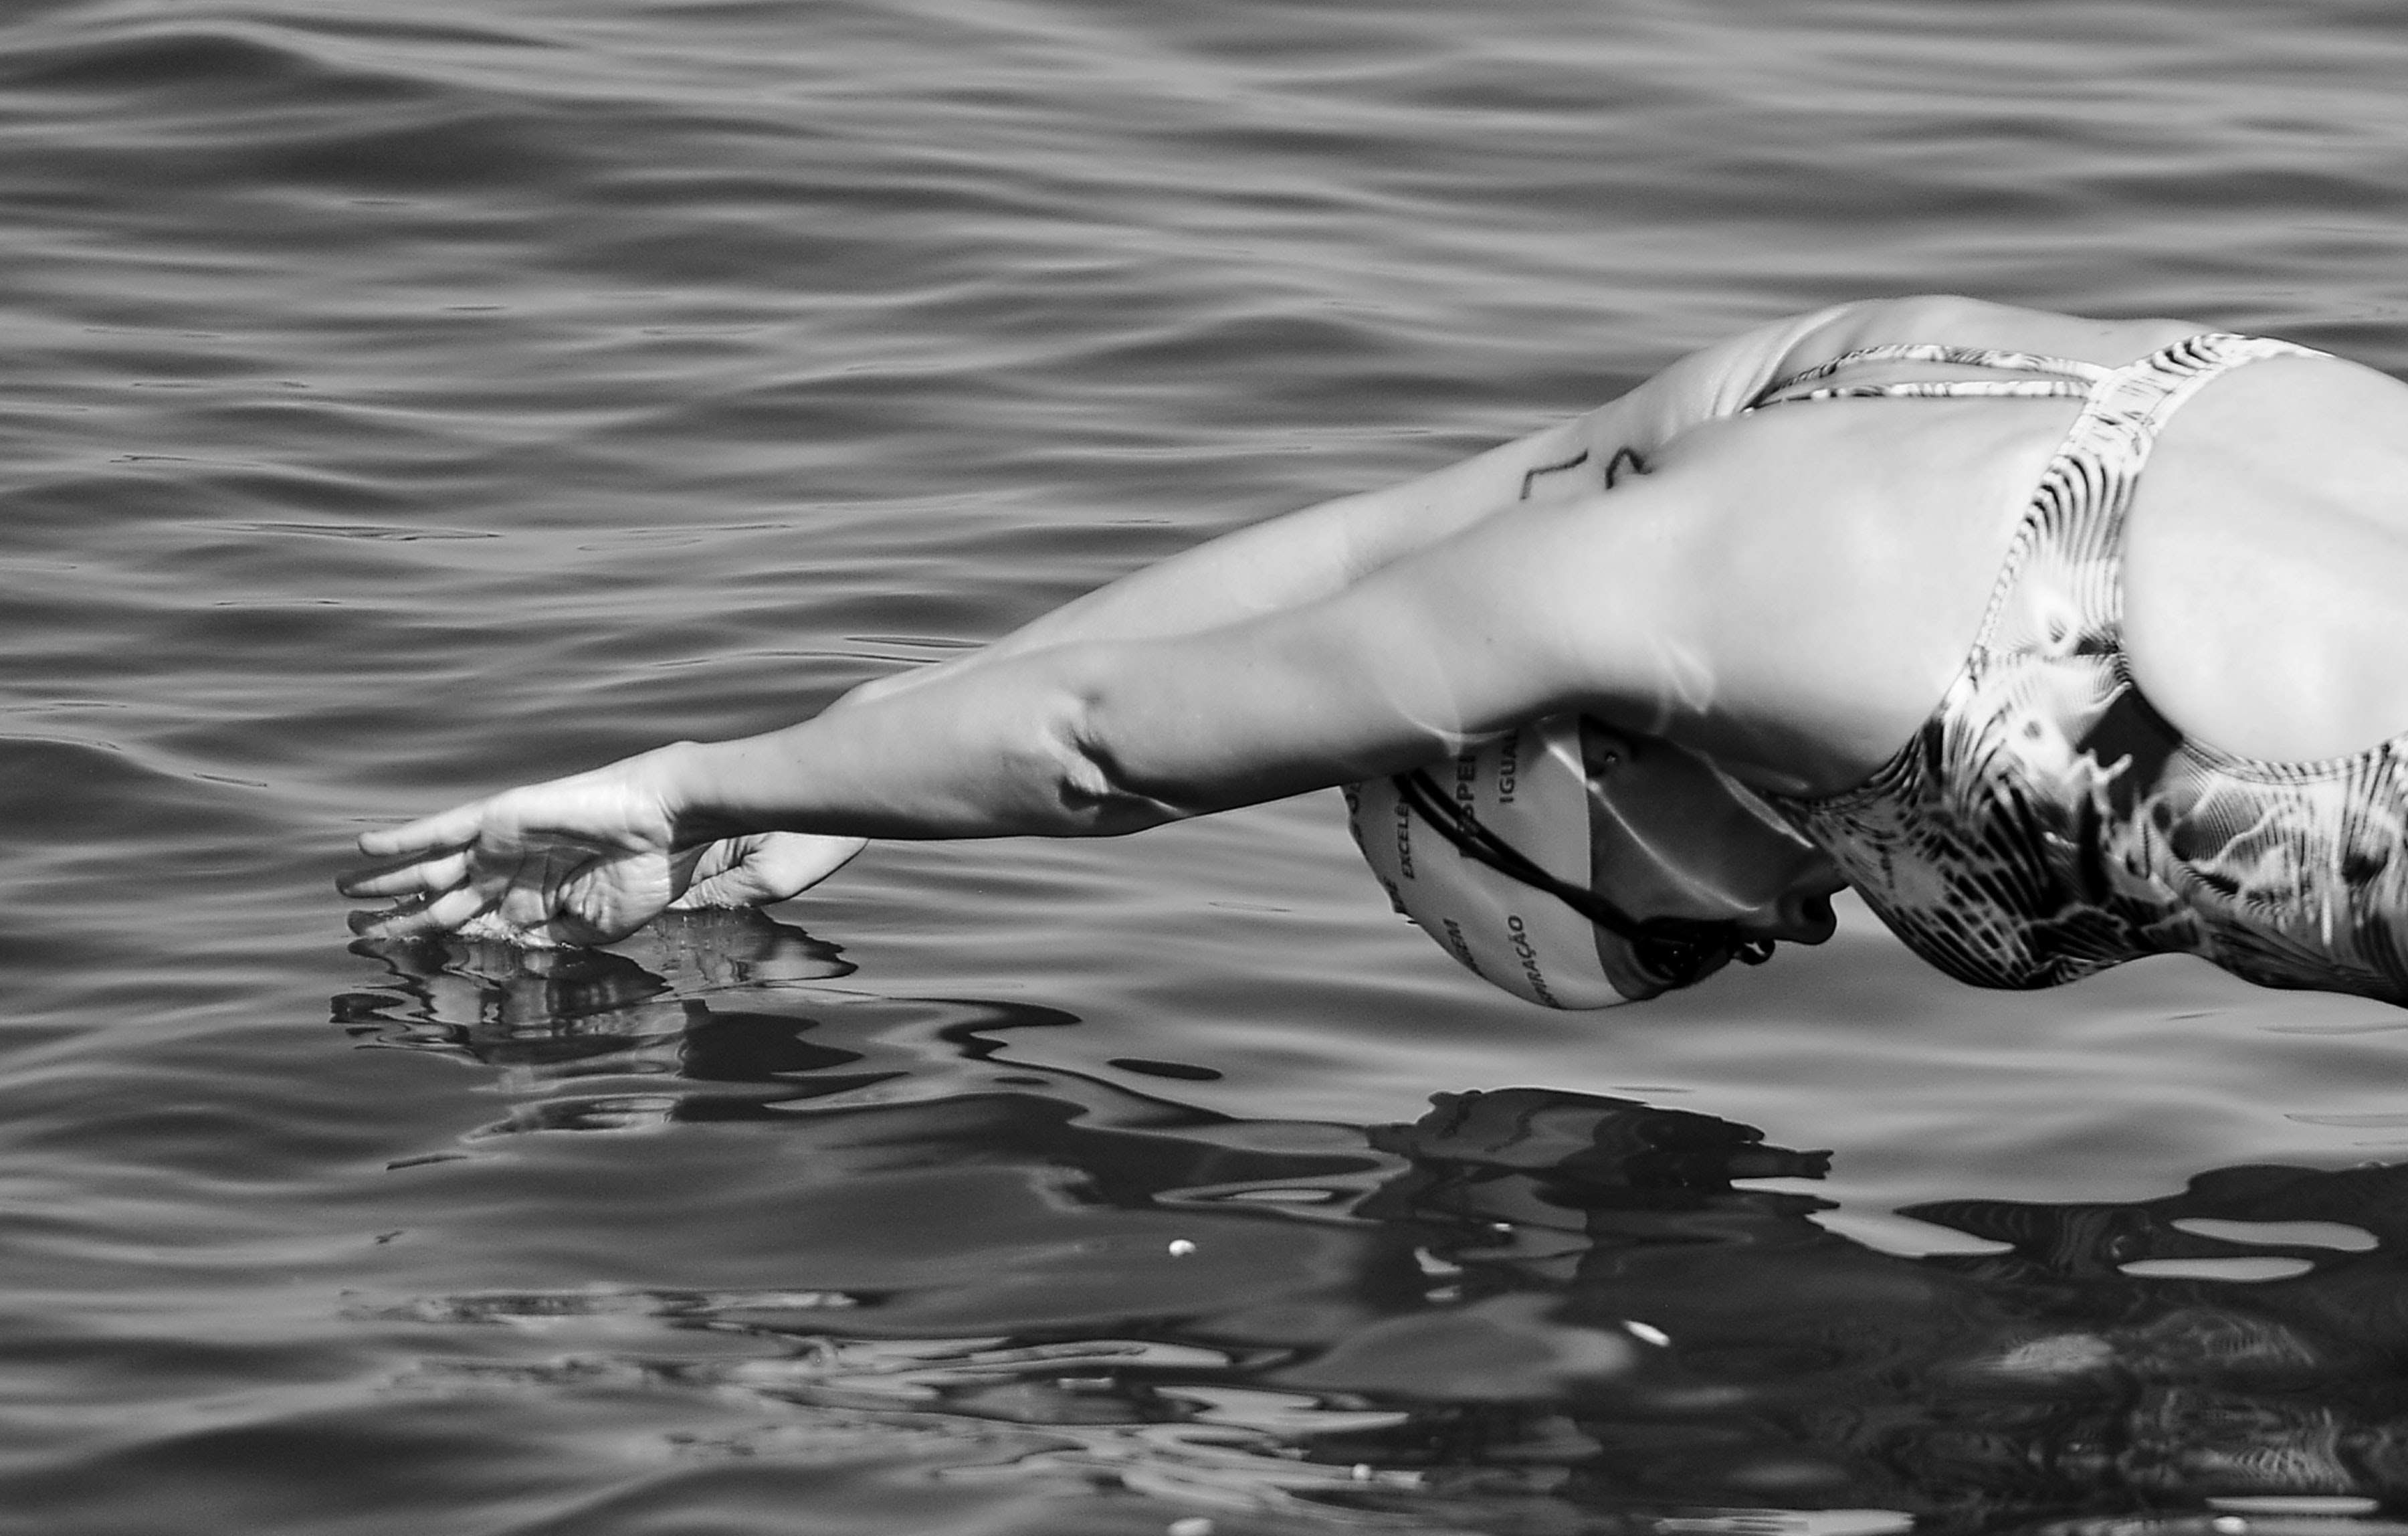
water, reflection, photography, hand, black and white, monochrome, stock photography, style, still life photography